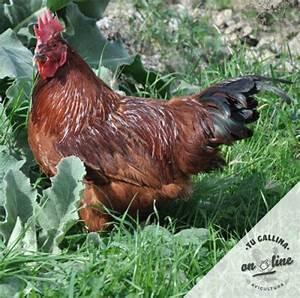
chicken